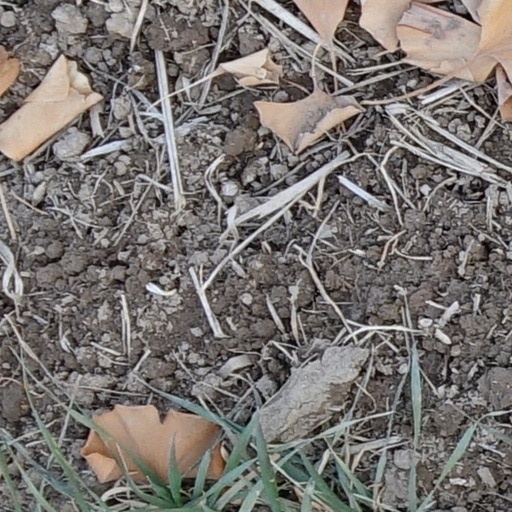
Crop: wheat